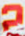
Number: 2